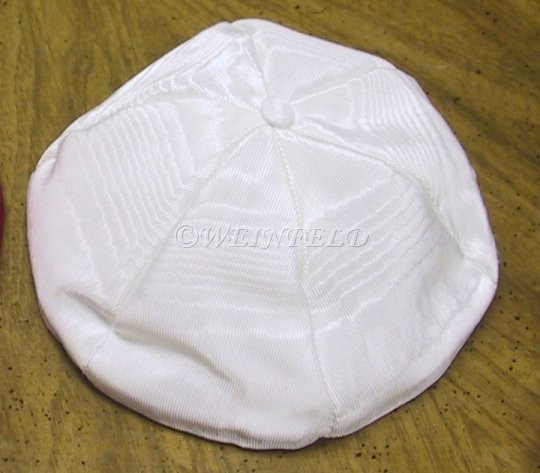
Label: not_food